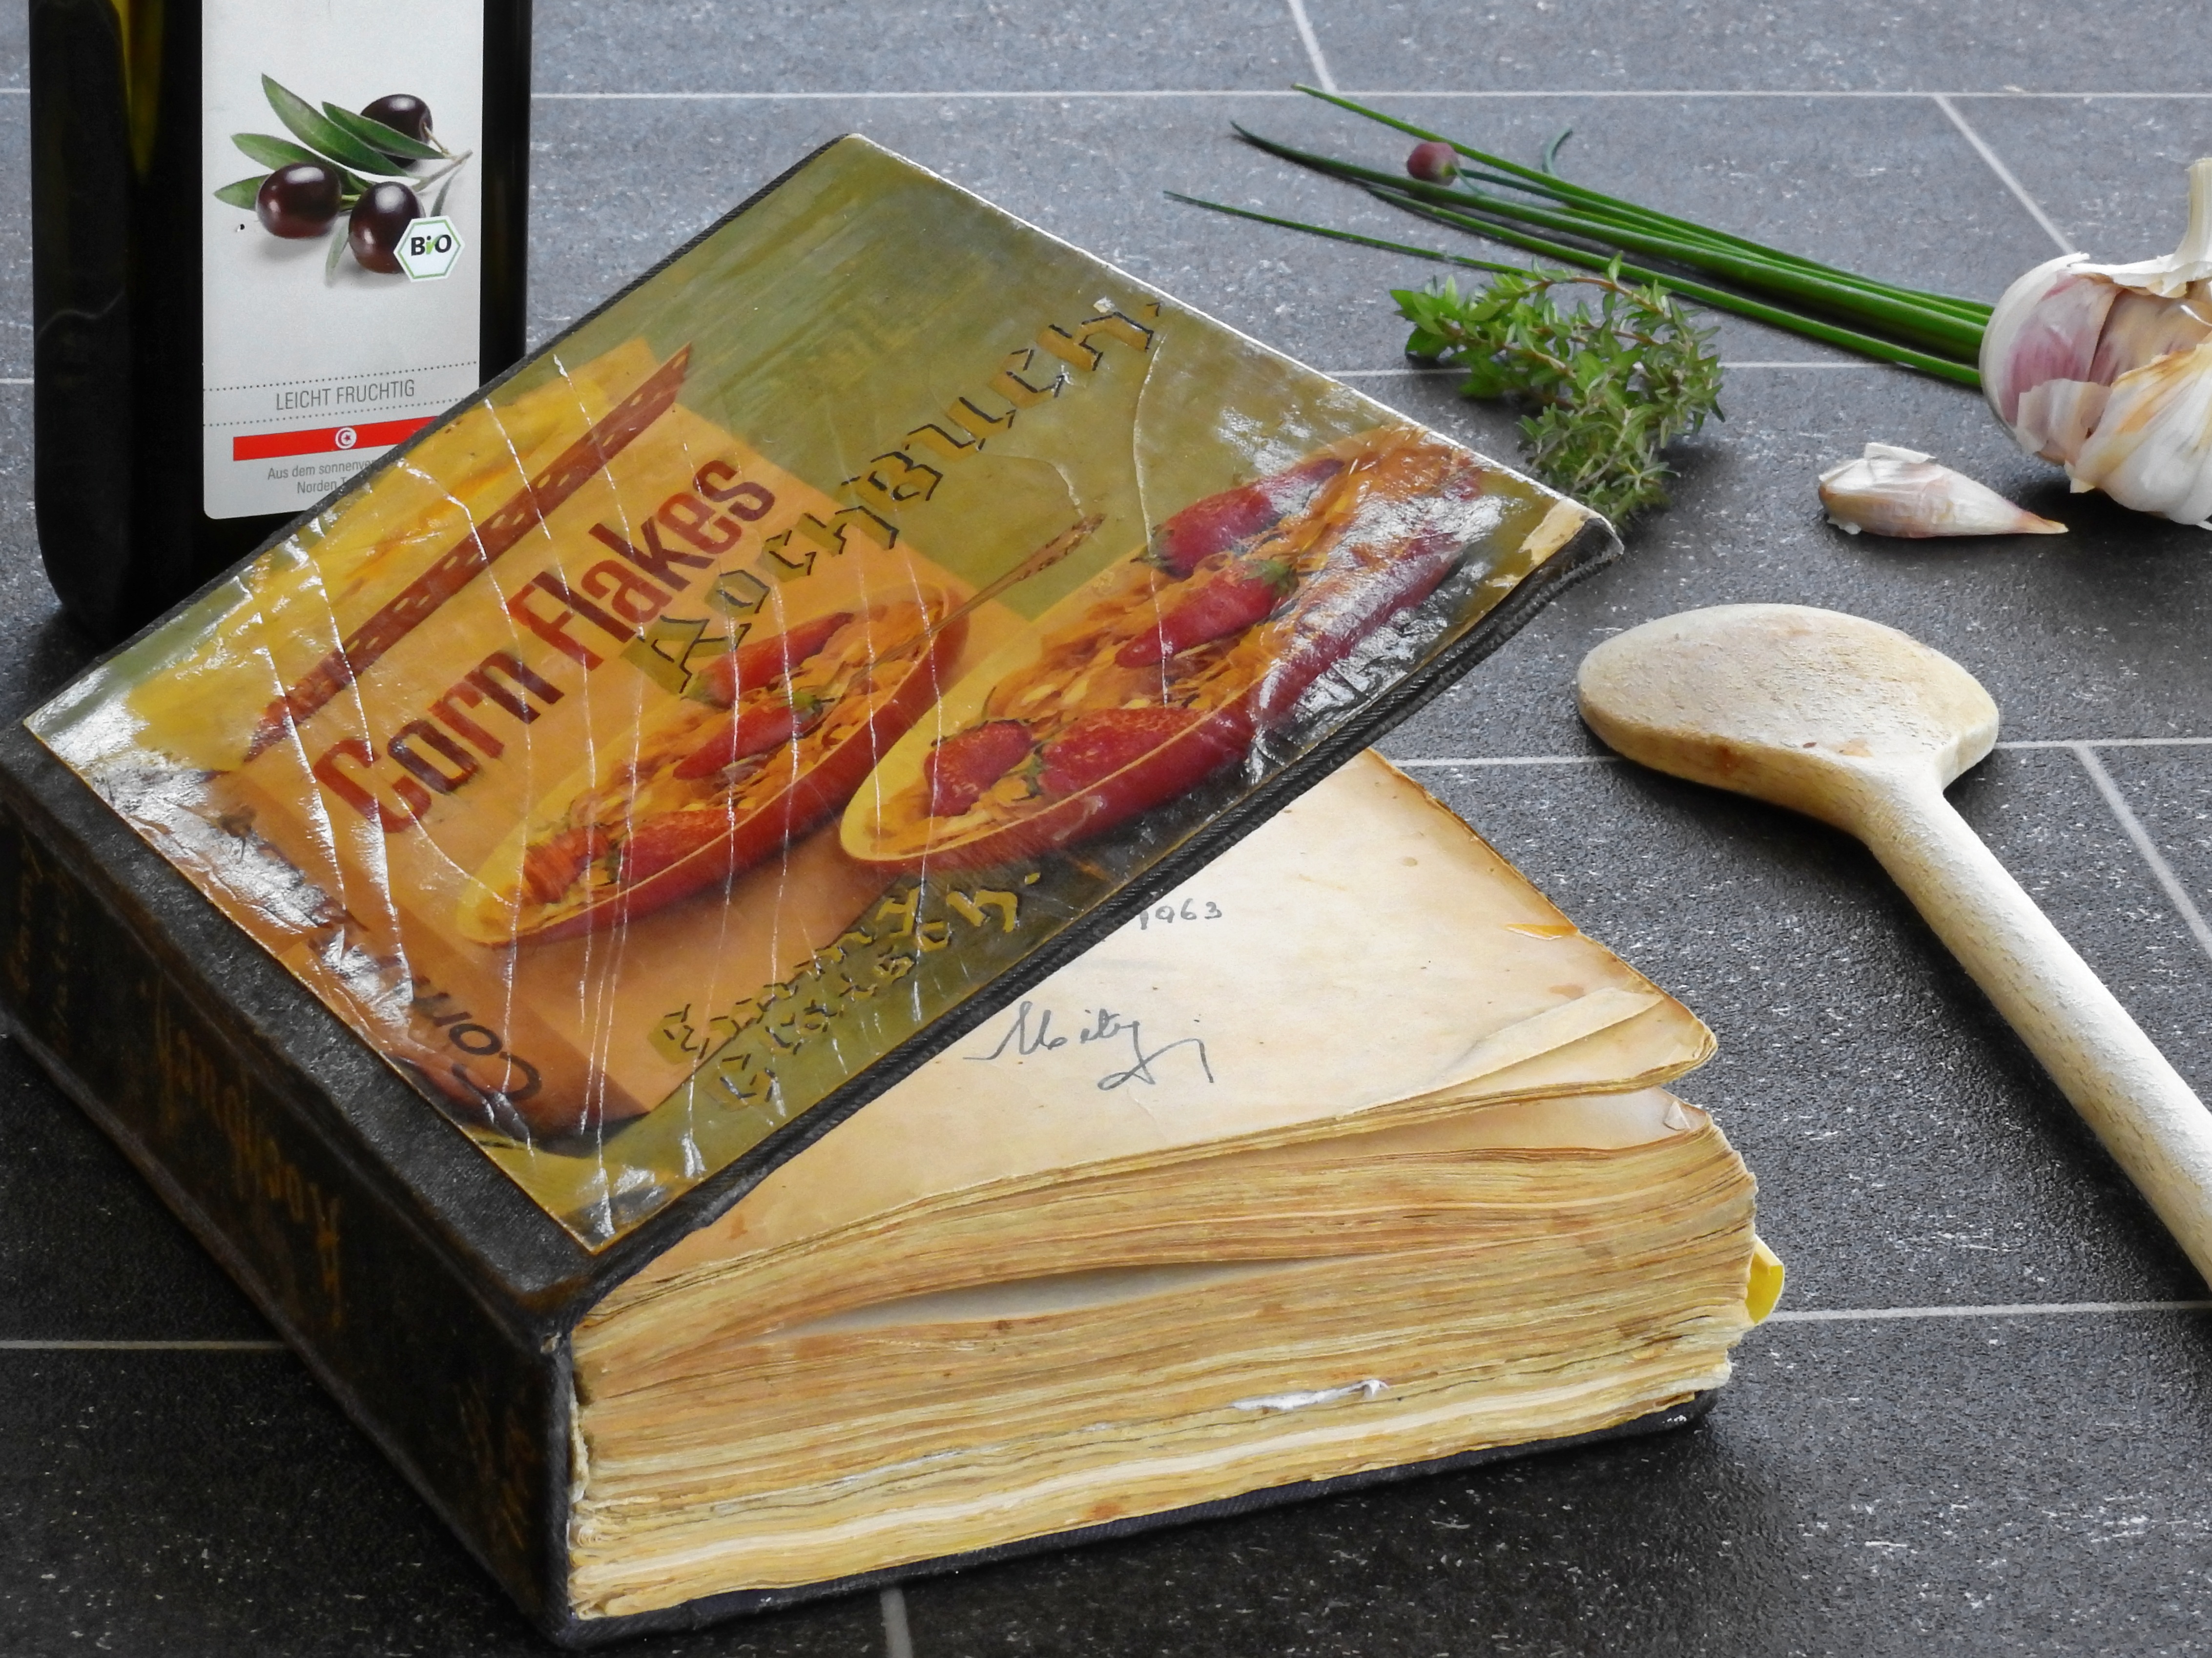
book, old, dish, meal, food, cooking, produce, kitchen, baking, eat, cuisine, homemade, page, preparation, cook, old book, frisch, dine, herbs, benefit from, ingredients, cookbook, recipes